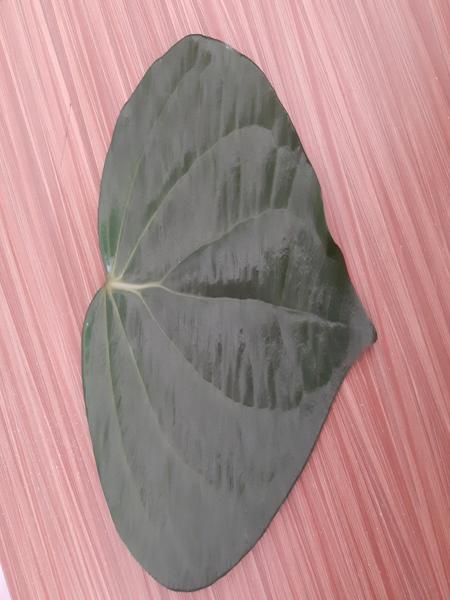
Plant: Betel